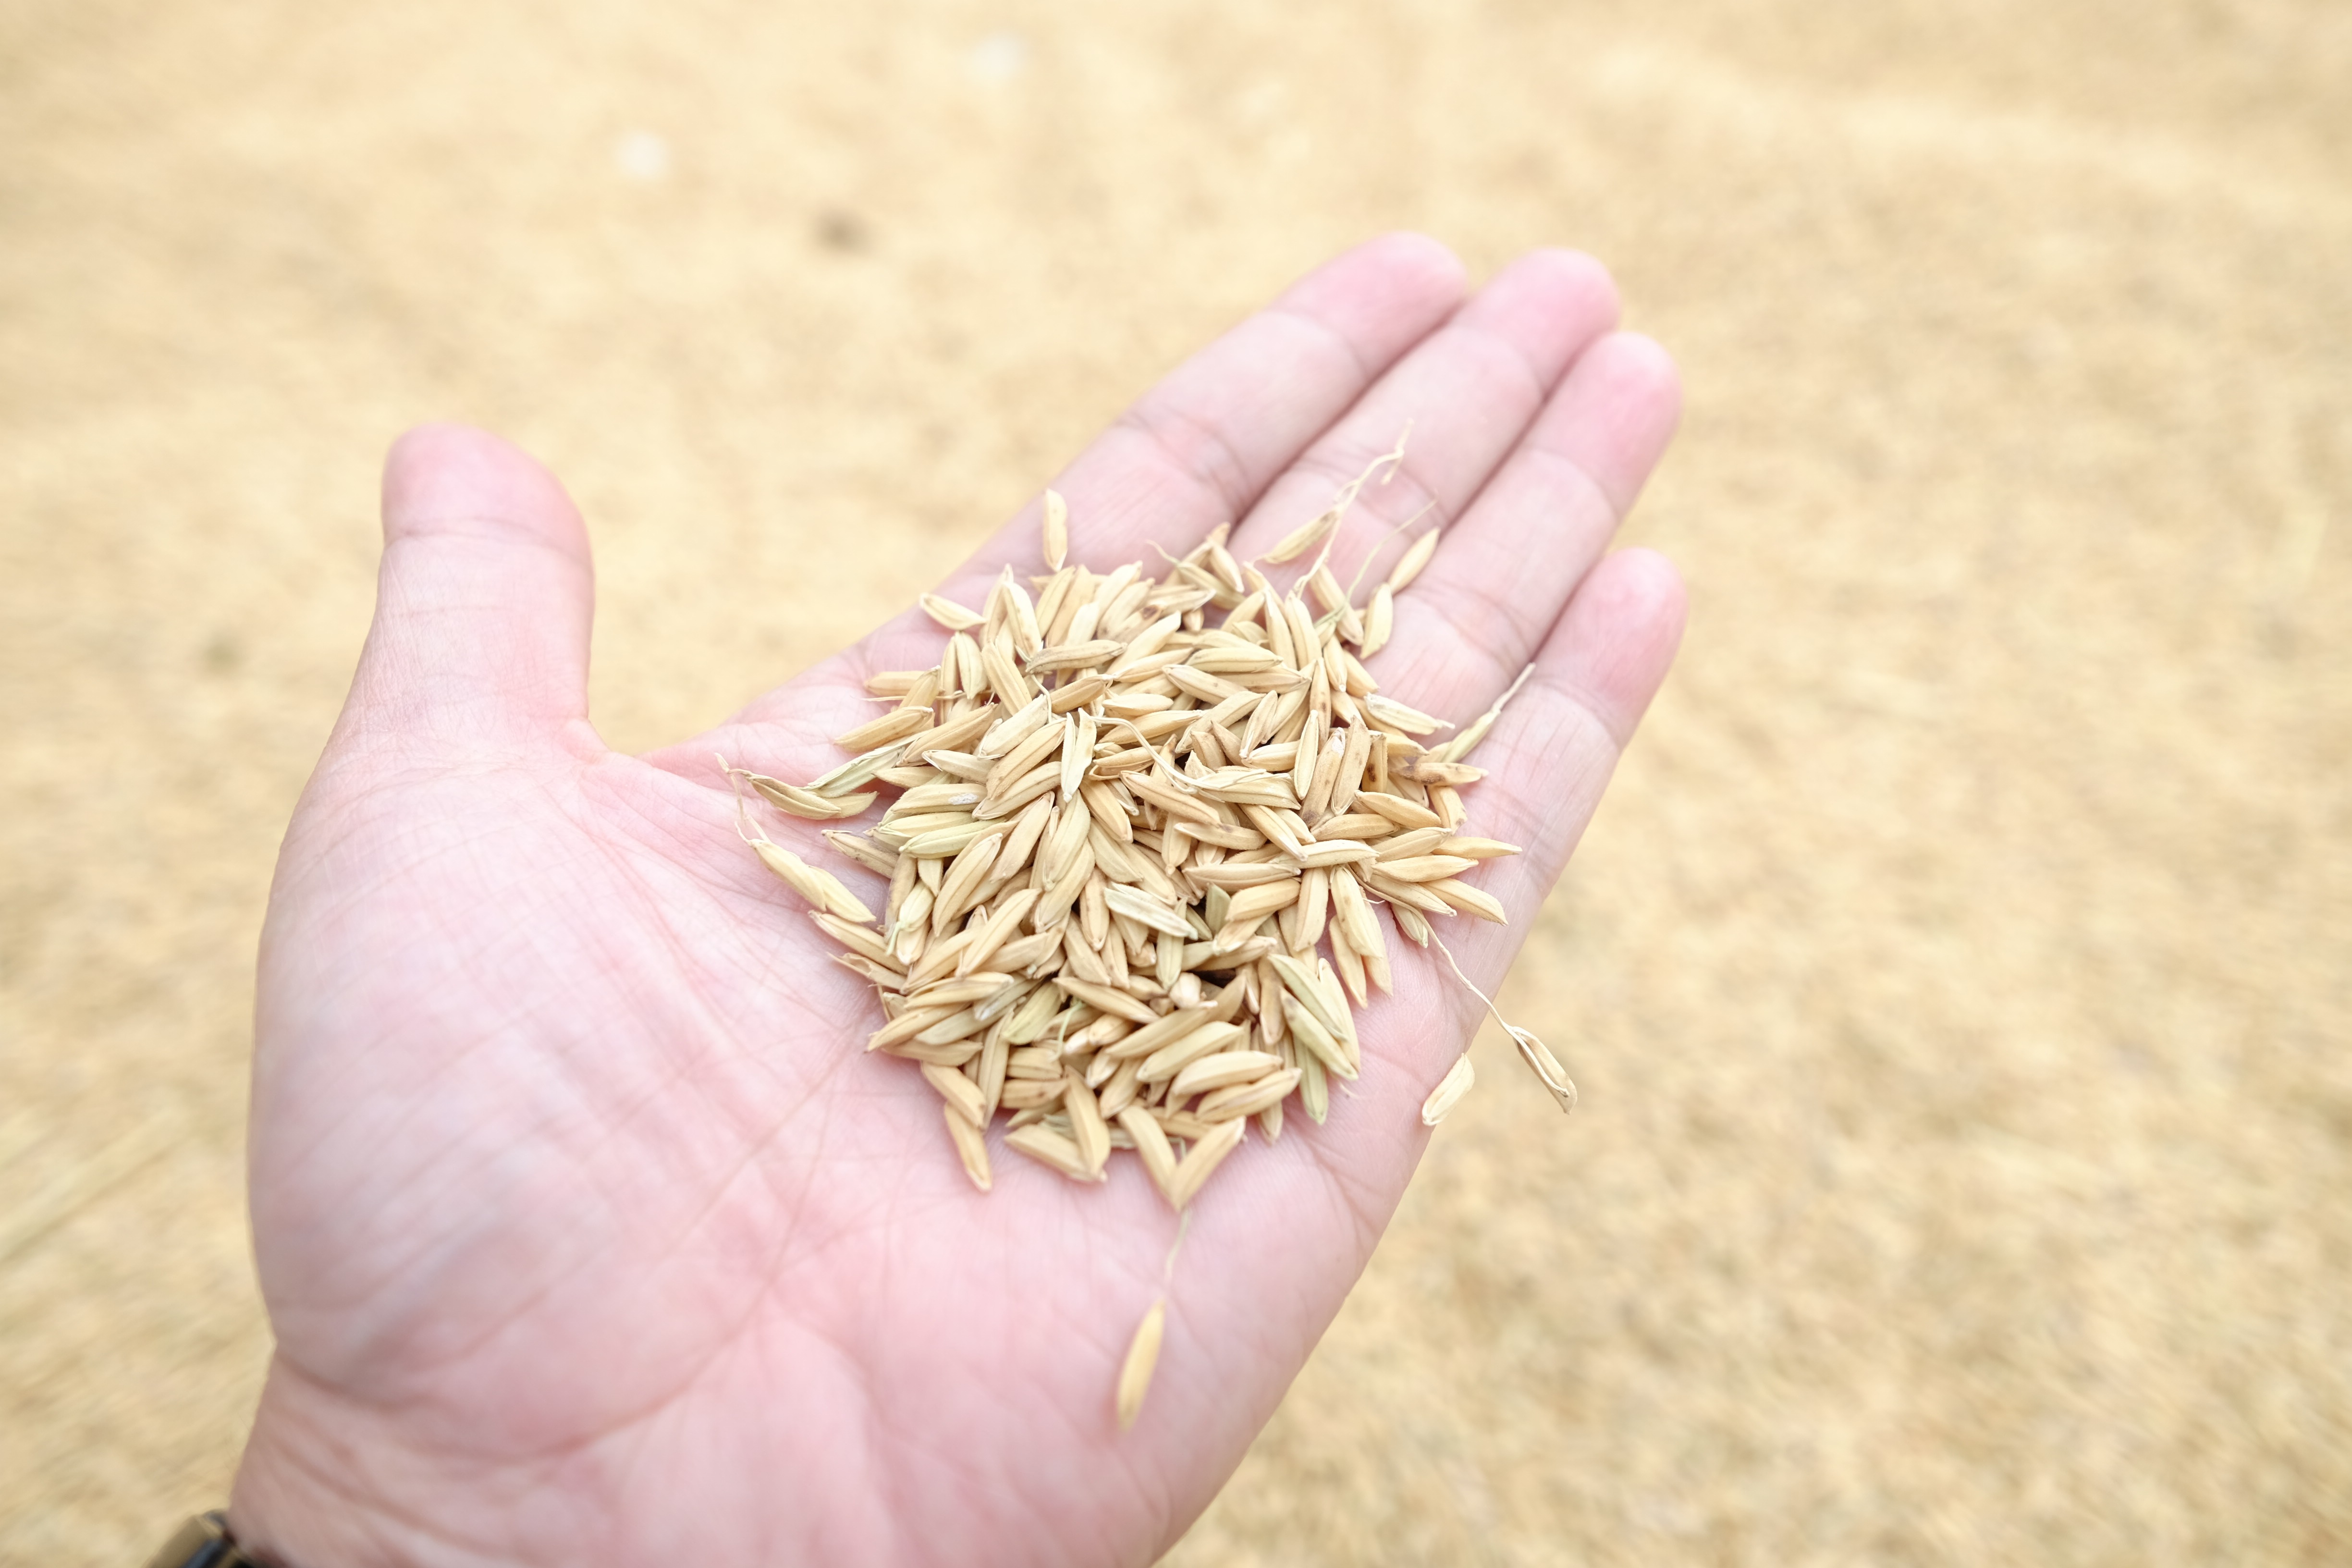
hand, nature, plant, leaf, flower, food, harvest, produce, yellow, agriculture, rice, thailand, close up, rice crust, hands, flowering plant, jasmine rice, rice seeds, grass family, kularonghai